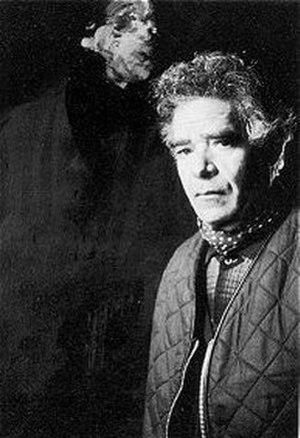
Ibrahim Shahda devant un autoportrait
Ibrahim Shahda, né le 2 octobre 1929 à Al-Azizya, mort le 28 août 1991 à Aix-en-Provence, est un peintre figuratif français d'origine égyptienne.